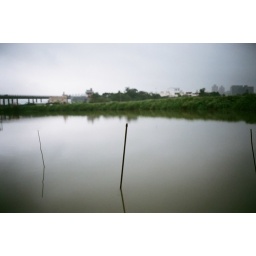
lake in a clouded sky